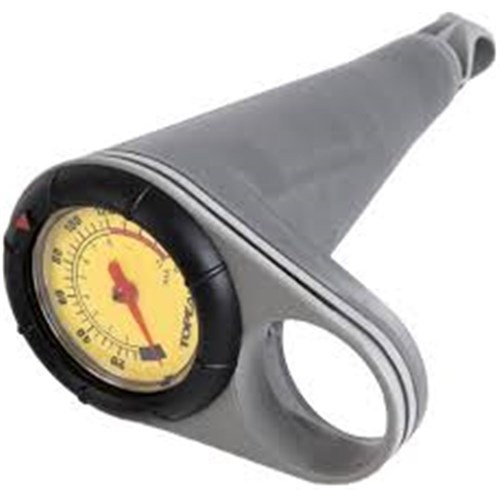
Topeak Pressure Gauge For Joe Blow Max II Pump
Topeak Pressure Gauge For Joe Blow Max II Pump
Brand: Topeak
Category: Sporting Goods > Outdoor Recreation > Cycling > Bicycle Accessories > Bicycle Pumps